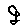
Label: 9